Jaffe Road

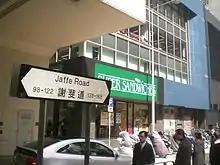
Jaffe Road

Jaffe Road is a road in Wan Chai and Causeway Bay, Hong Kong. It starts from Arsenal Street near Admiralty and ends at The Excelsior Hotel near World Trade Centre. It runs generally parallel to Gloucester and Lockhart roads.